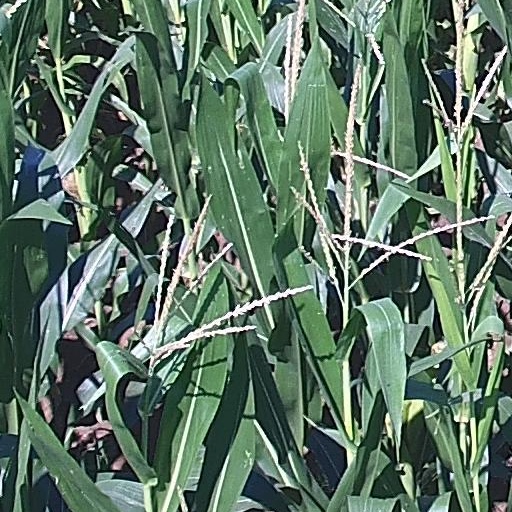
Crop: maize; corn